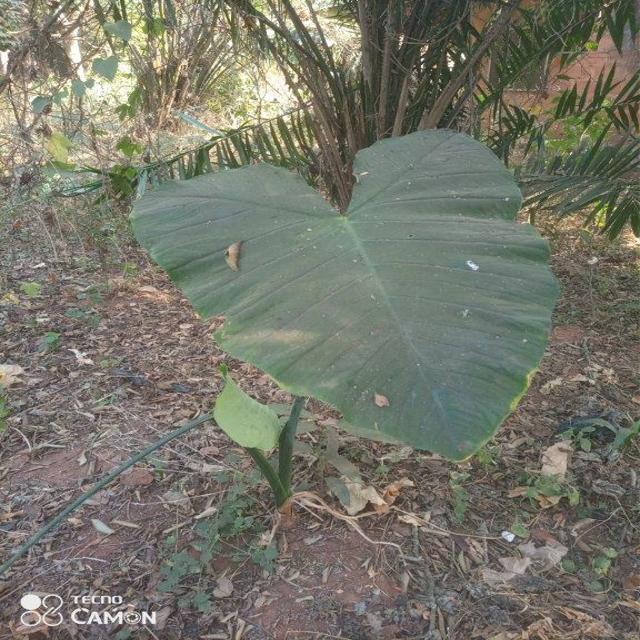
Label: Early_Blight